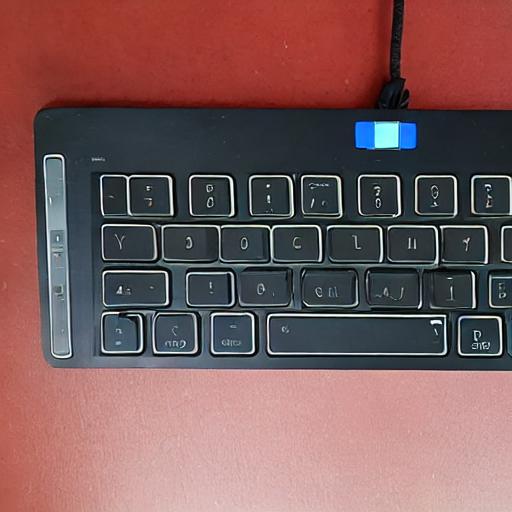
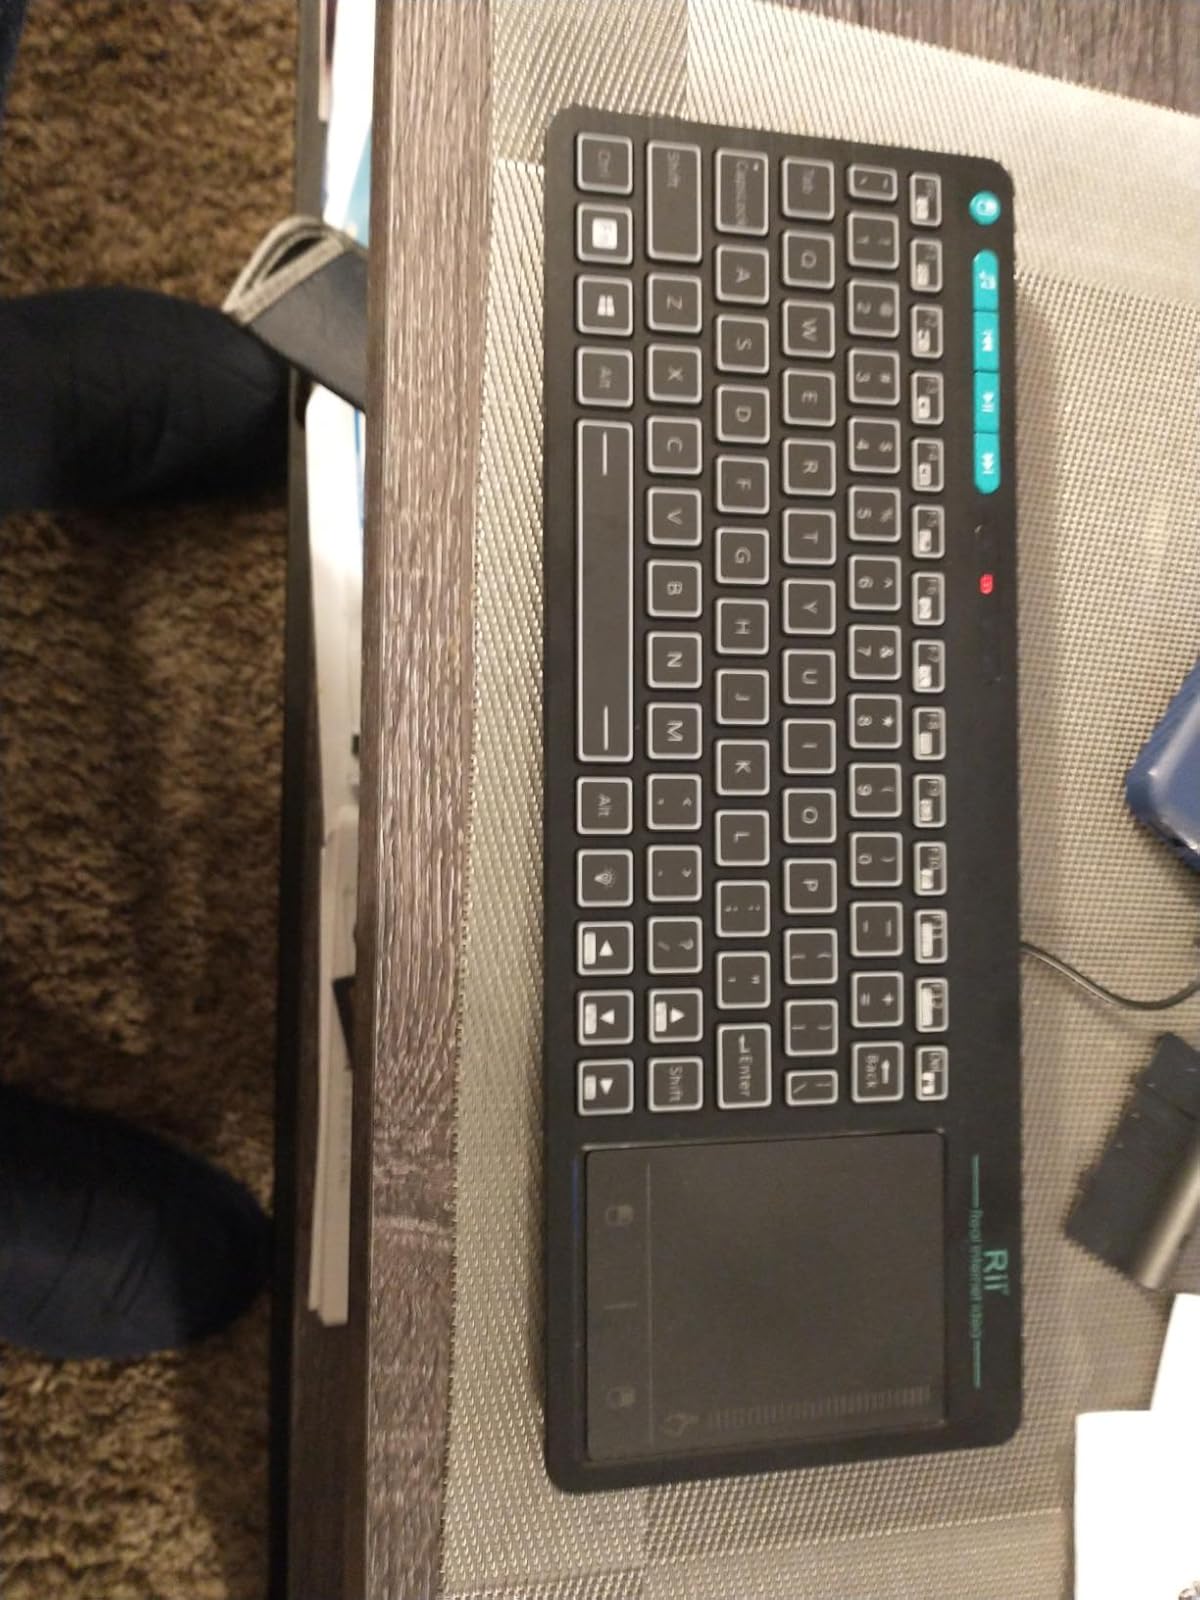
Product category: keyboard
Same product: no